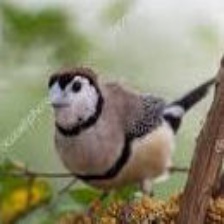
Species: DOUBLE BARRED FINCH
Scientific name: TAENIOPYGIA BICHENOVII
ImageNet parent category: house_finch